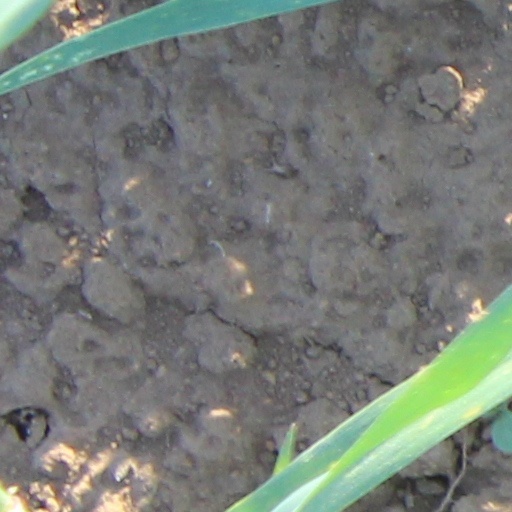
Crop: wheat